16th-century Basque literature

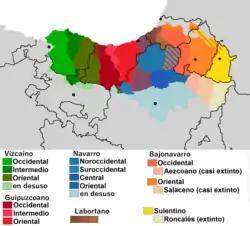
Basque dialects by region.

Joanes Leizarraga is relevant for his translations of religious texts. He was born in 1525 in Beraskoitze (Labourd) and died in 1601 in Labastide-Clairence. In 1560 he converted to Protestantism—as did the queen—and placed himself at the orders of the Synod of Pau, which commissioned him to help spread the reformation by translating the New Testament into Basque. Leizarraga published three translations: